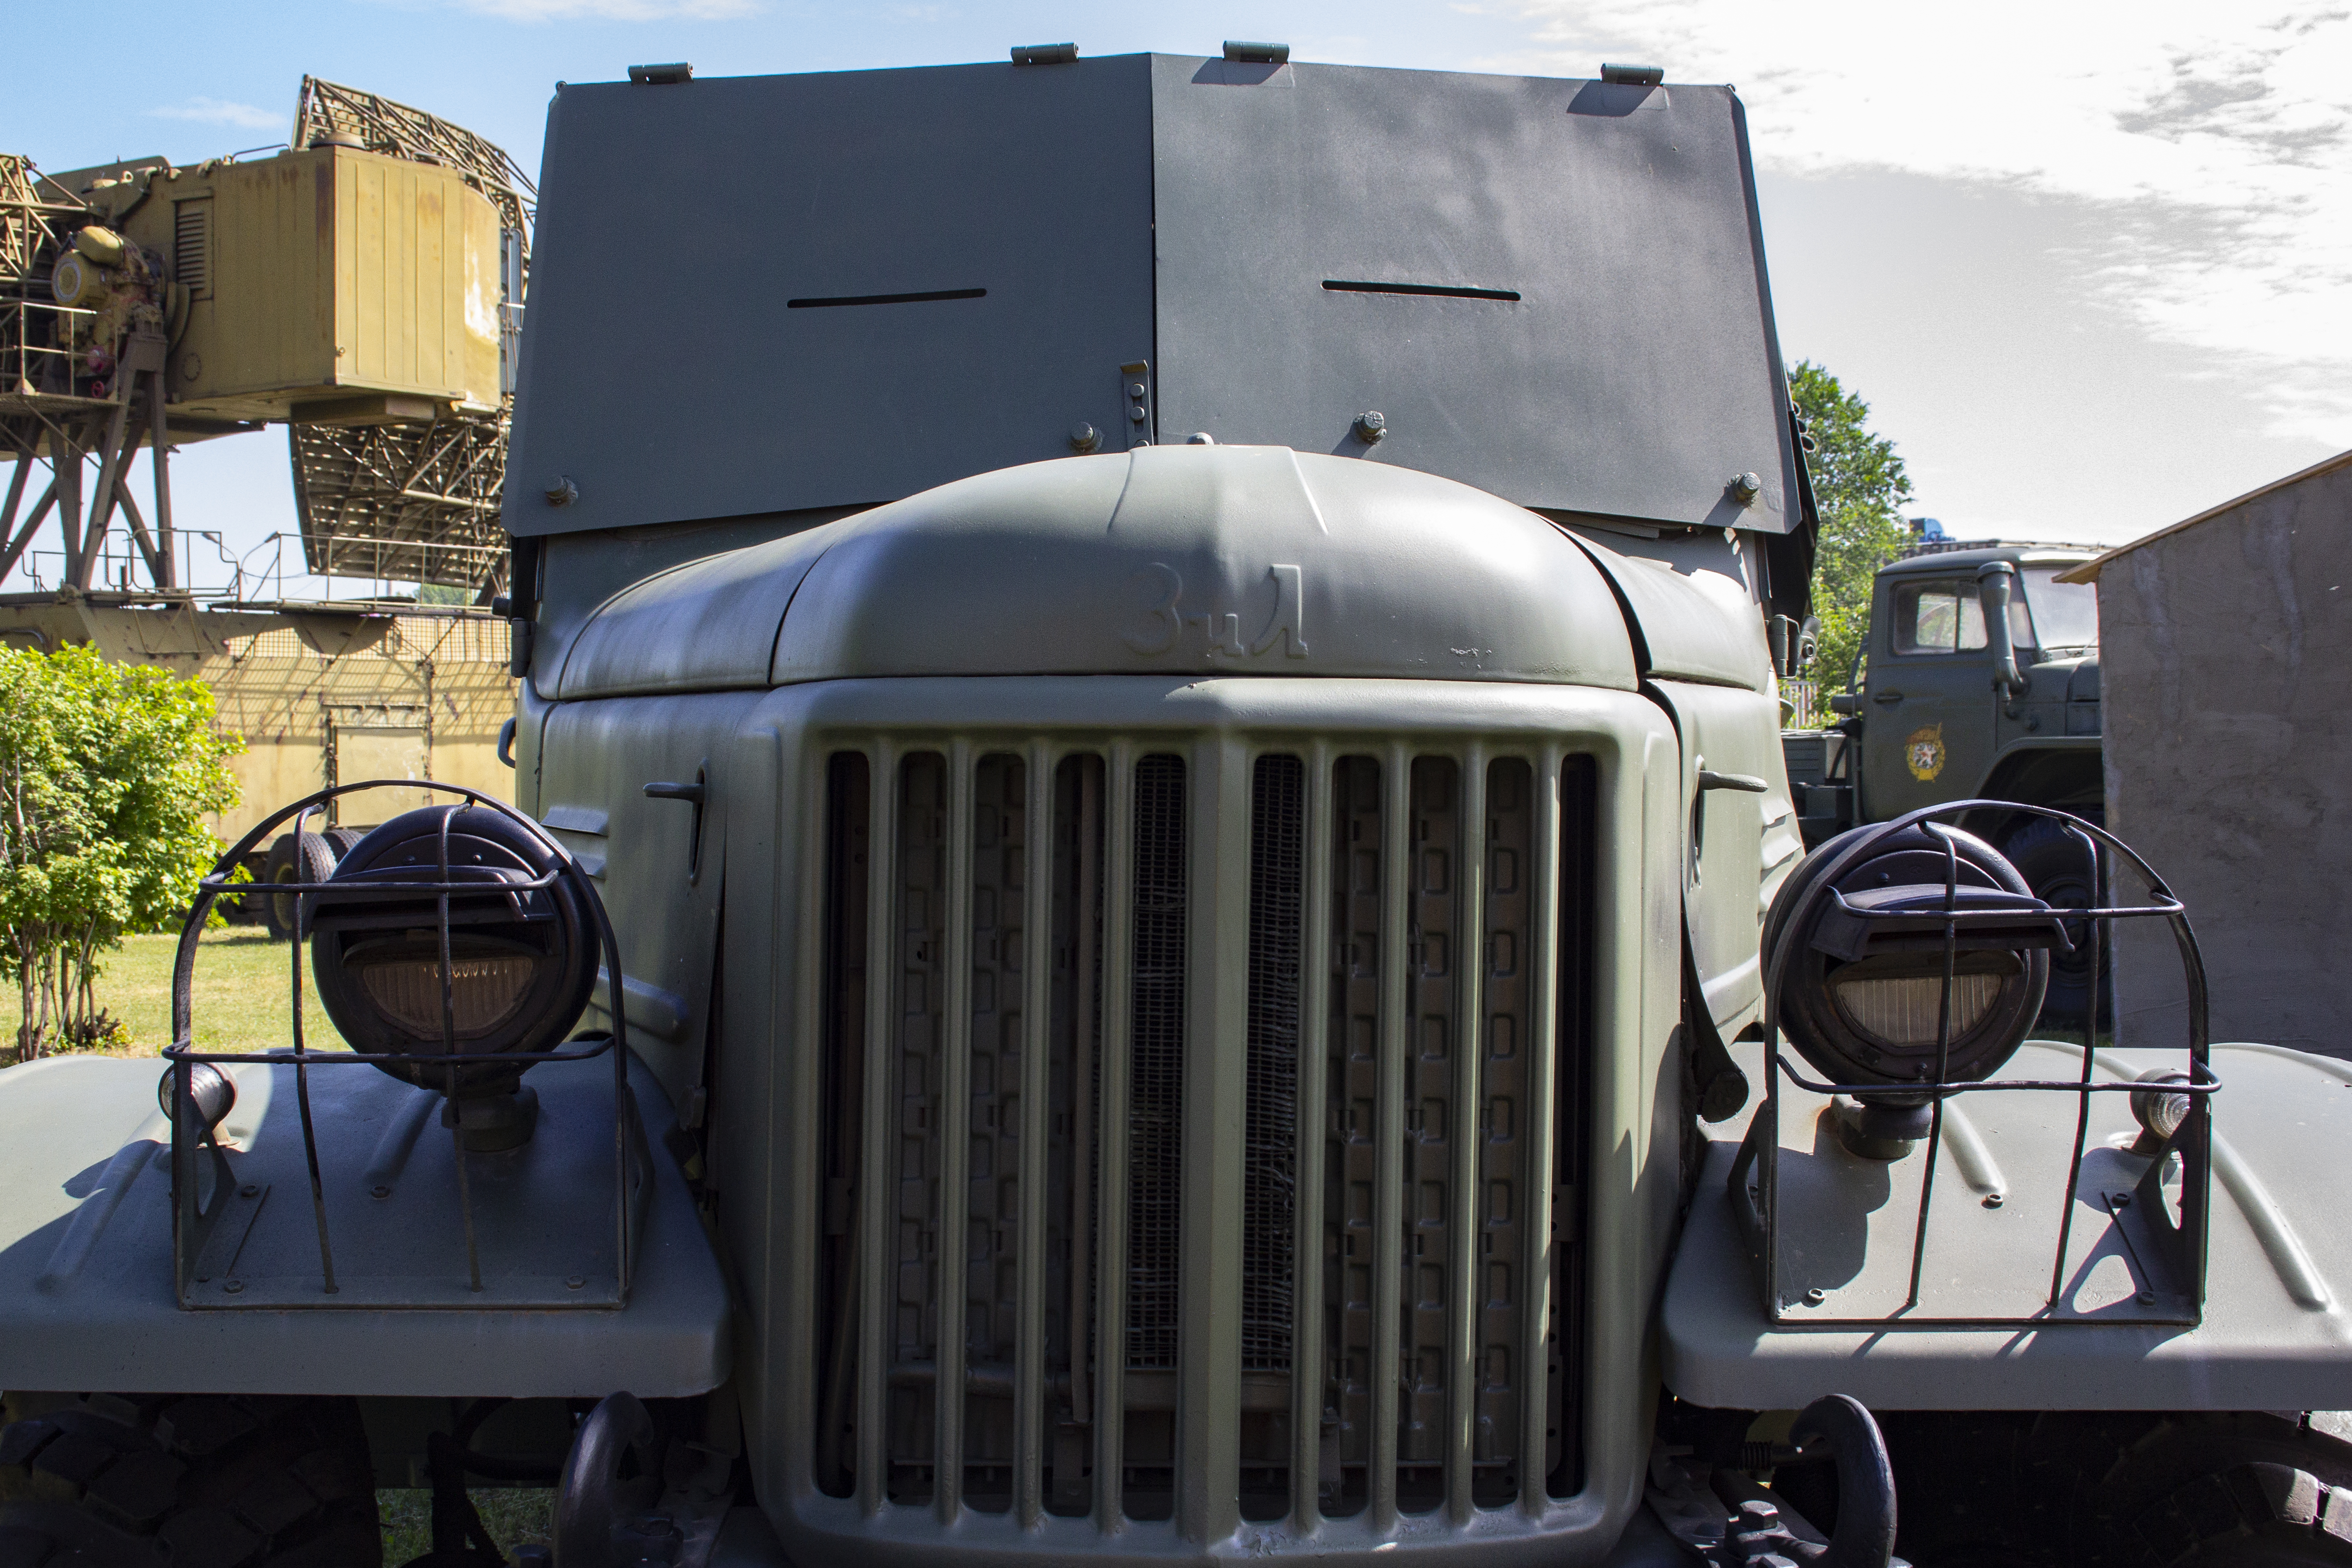
military, truck, radiator grill, sky, cloud, grille, hood, motor vehicle, automotive tire, vehicle, bumper, automotive design, automotive lighting, automotive exterior, fender, plant, automotive wheel system, headlamp, gas, classic car, car, classic, radiator, auto part, antique car, luxury vehicle, family car, transformer, current transformer, vintage car, event, commercial vehicle, storage tank, kit car, transport, custom car, water tank